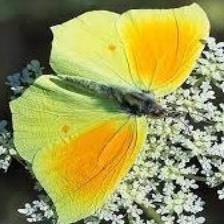
Species: CLEOPATRA
Butterfly family (ImageNet category): sulphur_butterfly